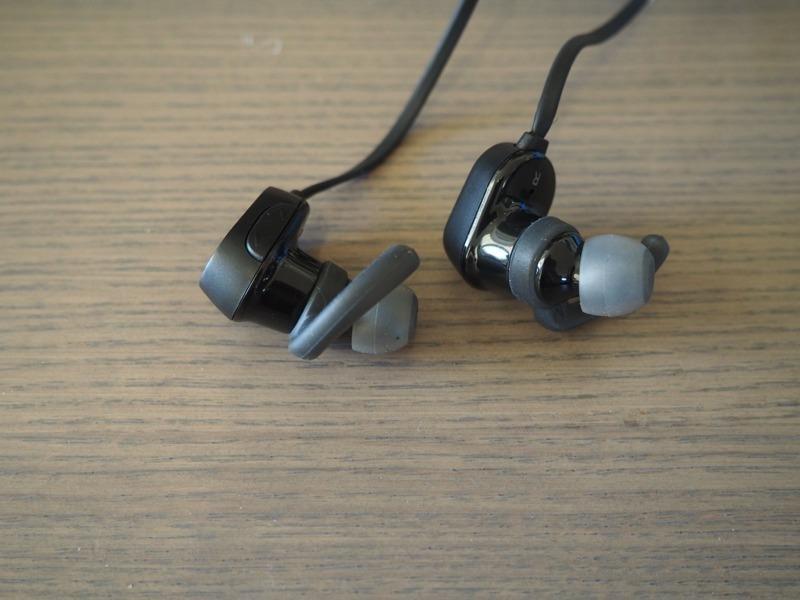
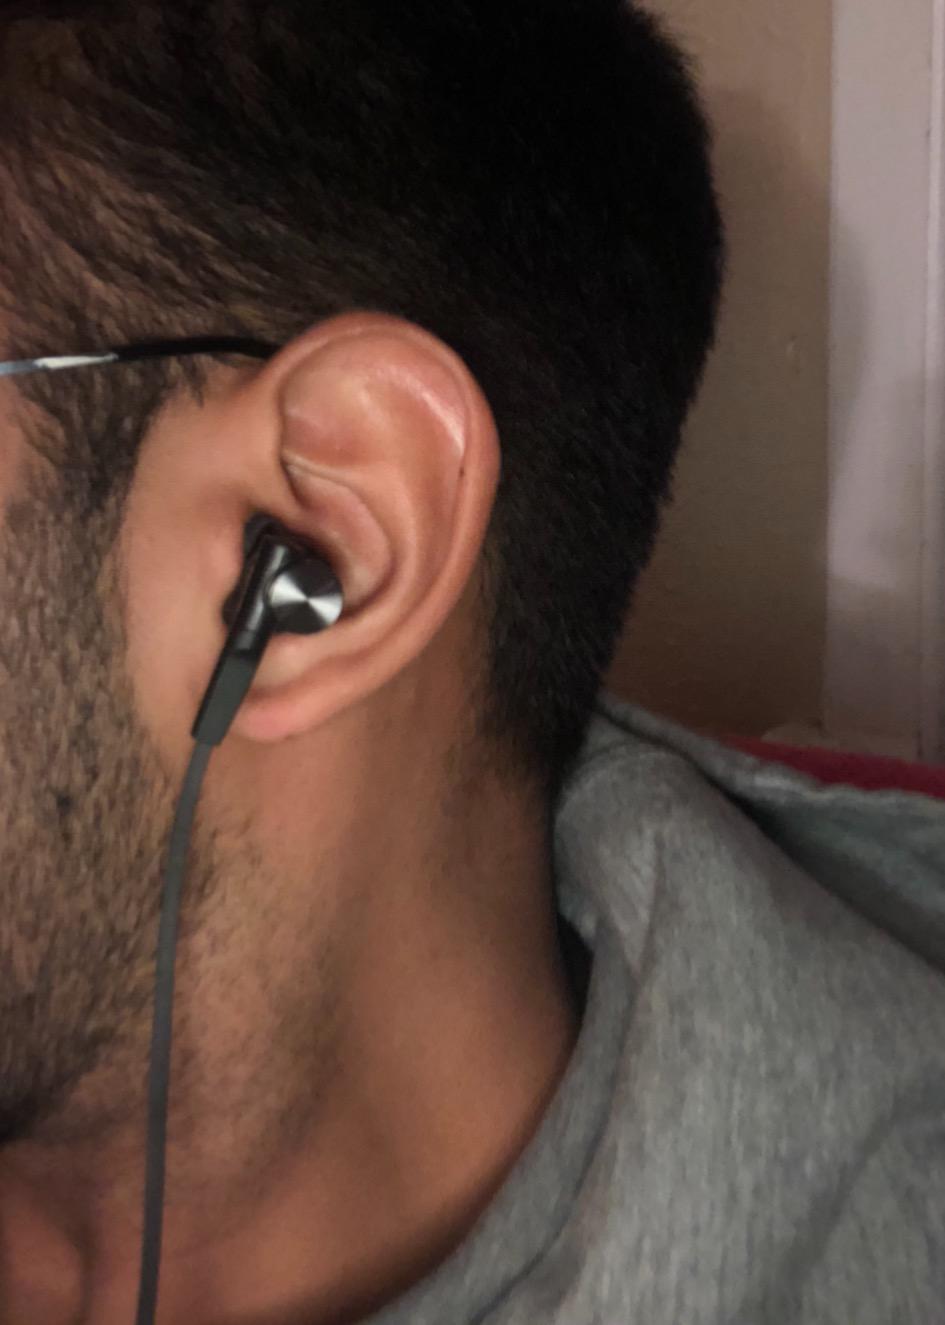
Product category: headphones
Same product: no